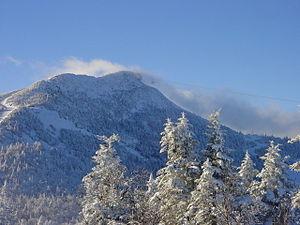
Le pic Jay, en anglais Jay Peak, est un sommet de 1 176 mètres d'altitude situé dans la municipalité de Jay, dans le comté d'Orleans au Vermont, dans le Nord-Est des États-Unis, tout près de la frontière avec le Canada.